List of Afghanistan One Day International cricket records

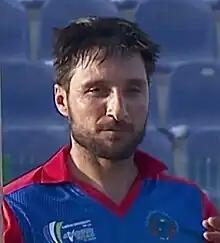
Rahmat Shah is the highest run scorer for Afghanistan

A run is the basic means of scoring in cricket. A run is scored when the batsman hits the ball with his bat and with his partner runs the length of of the pitch.